Monifieth sculptured stones

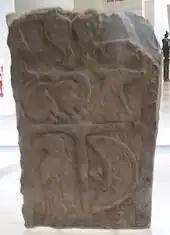
Monifeith 2 rear

Monifieth 2 is another class II cross slab of grey sandstone, 0.45 metres tall by 0.3 metres wide by 0.08 metres thick. It has substantial areas of wear to the rear.